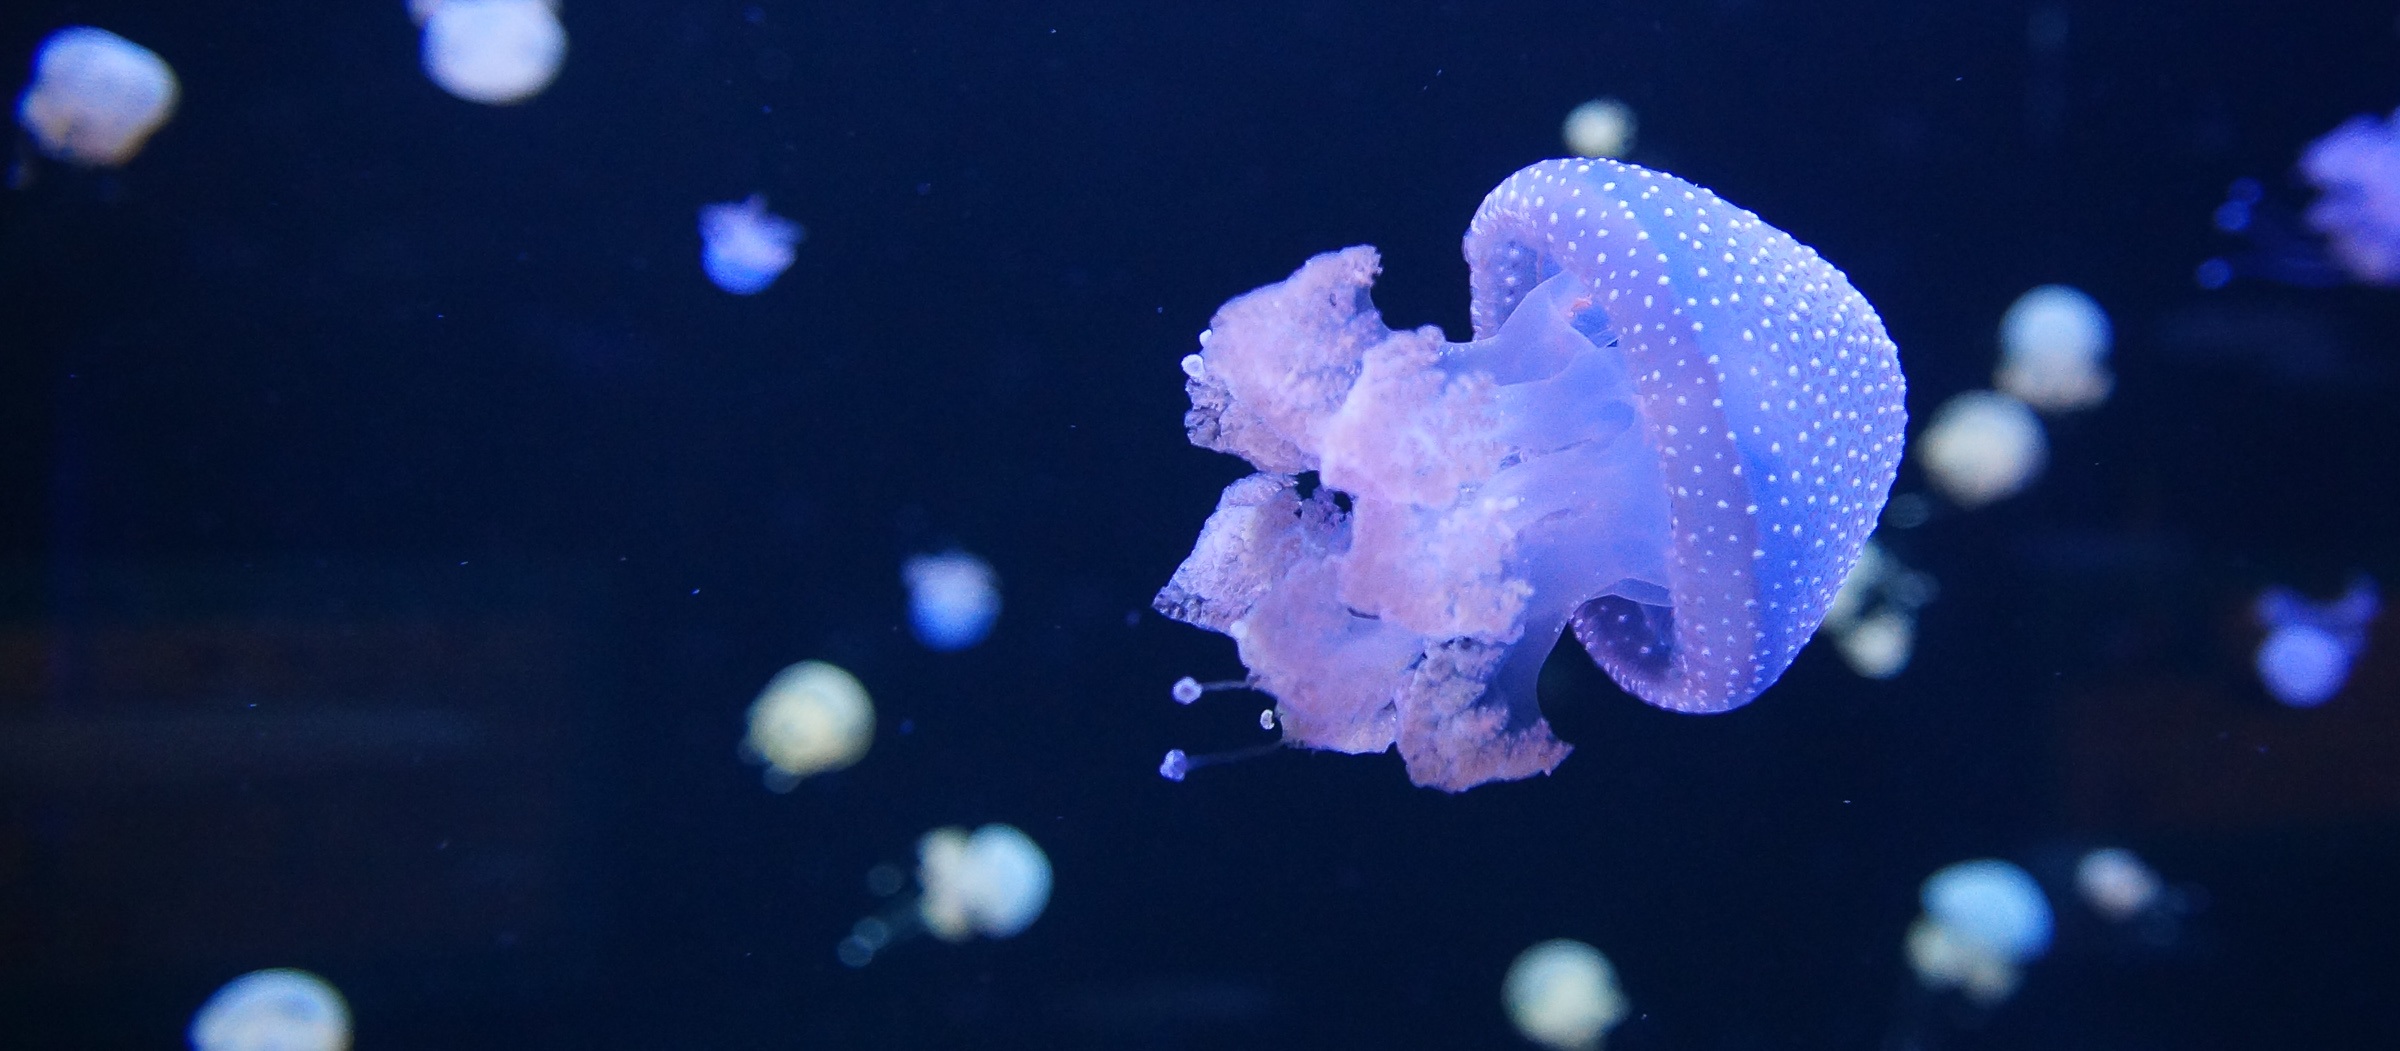
underwater, biology, jellyfish, blue, invertebrate, reef, spain, cnidaria, tenerife, macro photography, canary islands, organism, loro parque, marine biology, marine invertebrates